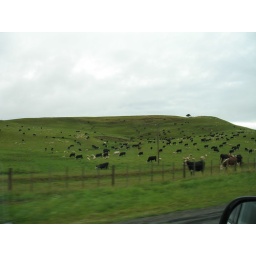
Some of the many sheep and cows in New Zealand (there are far more sheep and cows in New Zealand than people).